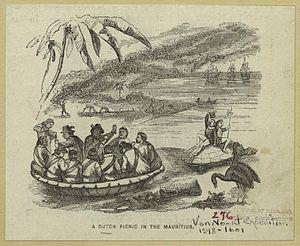
L'histoire de Maurice est l'histoire d'un ensemble de petites îles du Sud-Ouest de l'océan Indien aujourd'hui regroupées au sein de la République de Maurice.